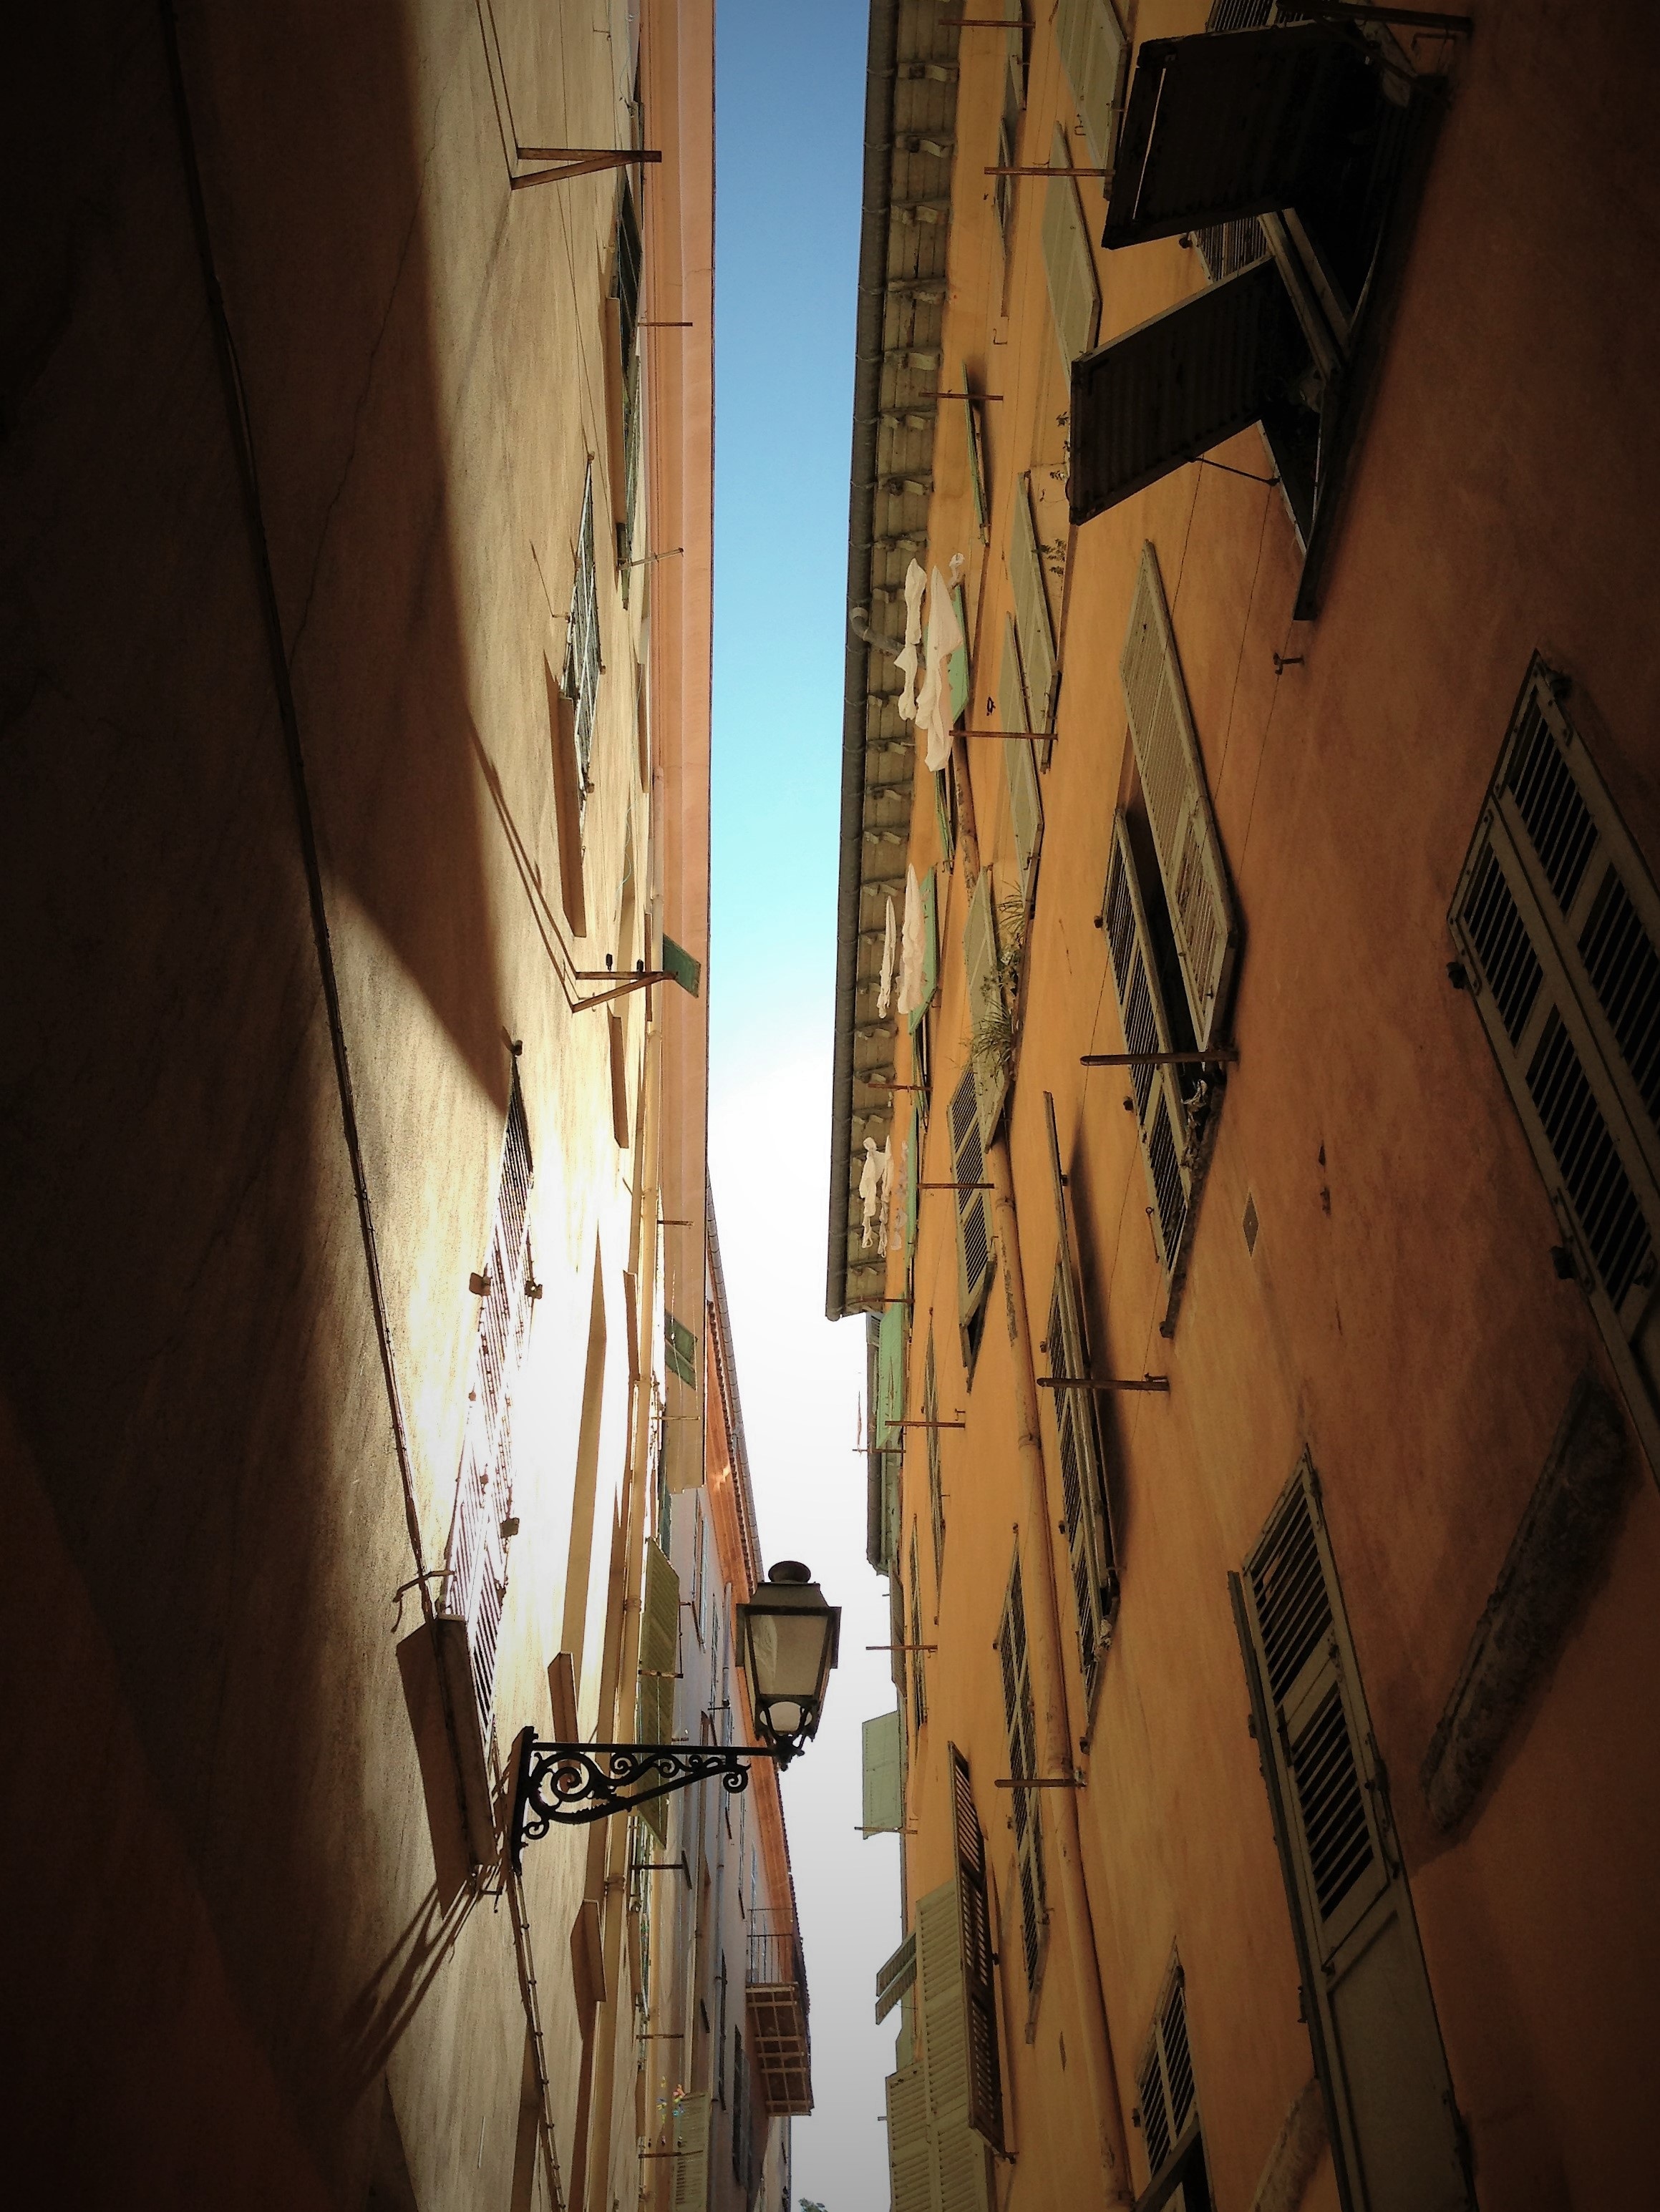
light, wood, house, window, alley, wall, color, lighting, interior design, old town, design, homes, picturesque, center, nice, shape, animated, south of france